George, Duke of Saxony

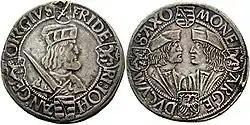
Guldengroschen of Saxony, c. 1508–1525. The obverse shows George's cousin, Frederick, while on the reverse, George is portrayed face to face with the future Elector, John.

In 1498, the emperor granted Albert the Brave the hereditary governorship of Friesland. At Maastricht, 14 February 1499, Albert settled the succession to his possessions, and endeavoured by this arrangement to prevent further partition of his domain. He died 12 September 1500, and was succeeded in his German territories by George as the head of the Albertine line, while George's brother Heinrich became hereditary governor of Friesland.